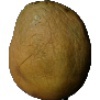
Label: Papaya 1